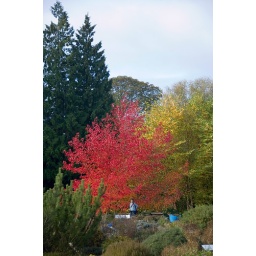
A flaming red tree in Cambridge's famous Botanic Garden.